Kameshwar Singh Darbhanga Sanskrit University

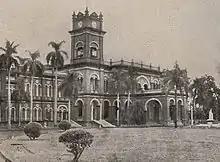
Sanskrit University Building at Darbhanga donated by the Maharajadhiraj.

KSDSU was established in 1961, with the scholar Umesh Mishra as its first Vice-Chancellor. The then Education Minister of unified Bihar, Satyendra Narayan Sinha, announced the instigation of the university. Kameshwar Singh donated his ancestral Anand Bagh Palace to the government of Bihar as a university for the promotion of Sanskrit. Currently, this palace is the head office of the university.